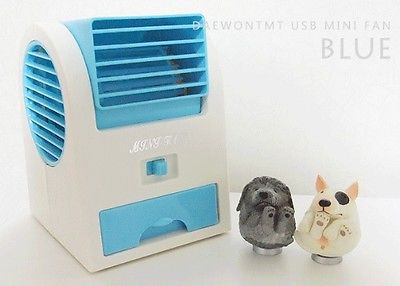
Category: fan